Temple Terrace Golf and Country Club

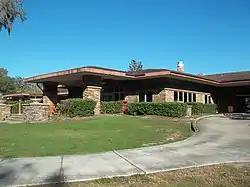
The clubhouse at Temple Terrace Golf Course

The Temple Terrace Golf and Country Club is an historic golf course and country club in Temple Terrace, Florida. The course was designed by Tom Bendelow and opened in 1922. The city of Temple Terrace was incorporated three years later. The golf course was added to the National Register of Historic Places on October 30, 2012, as the Temple Terrace Golf Course.